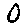
Label: 0